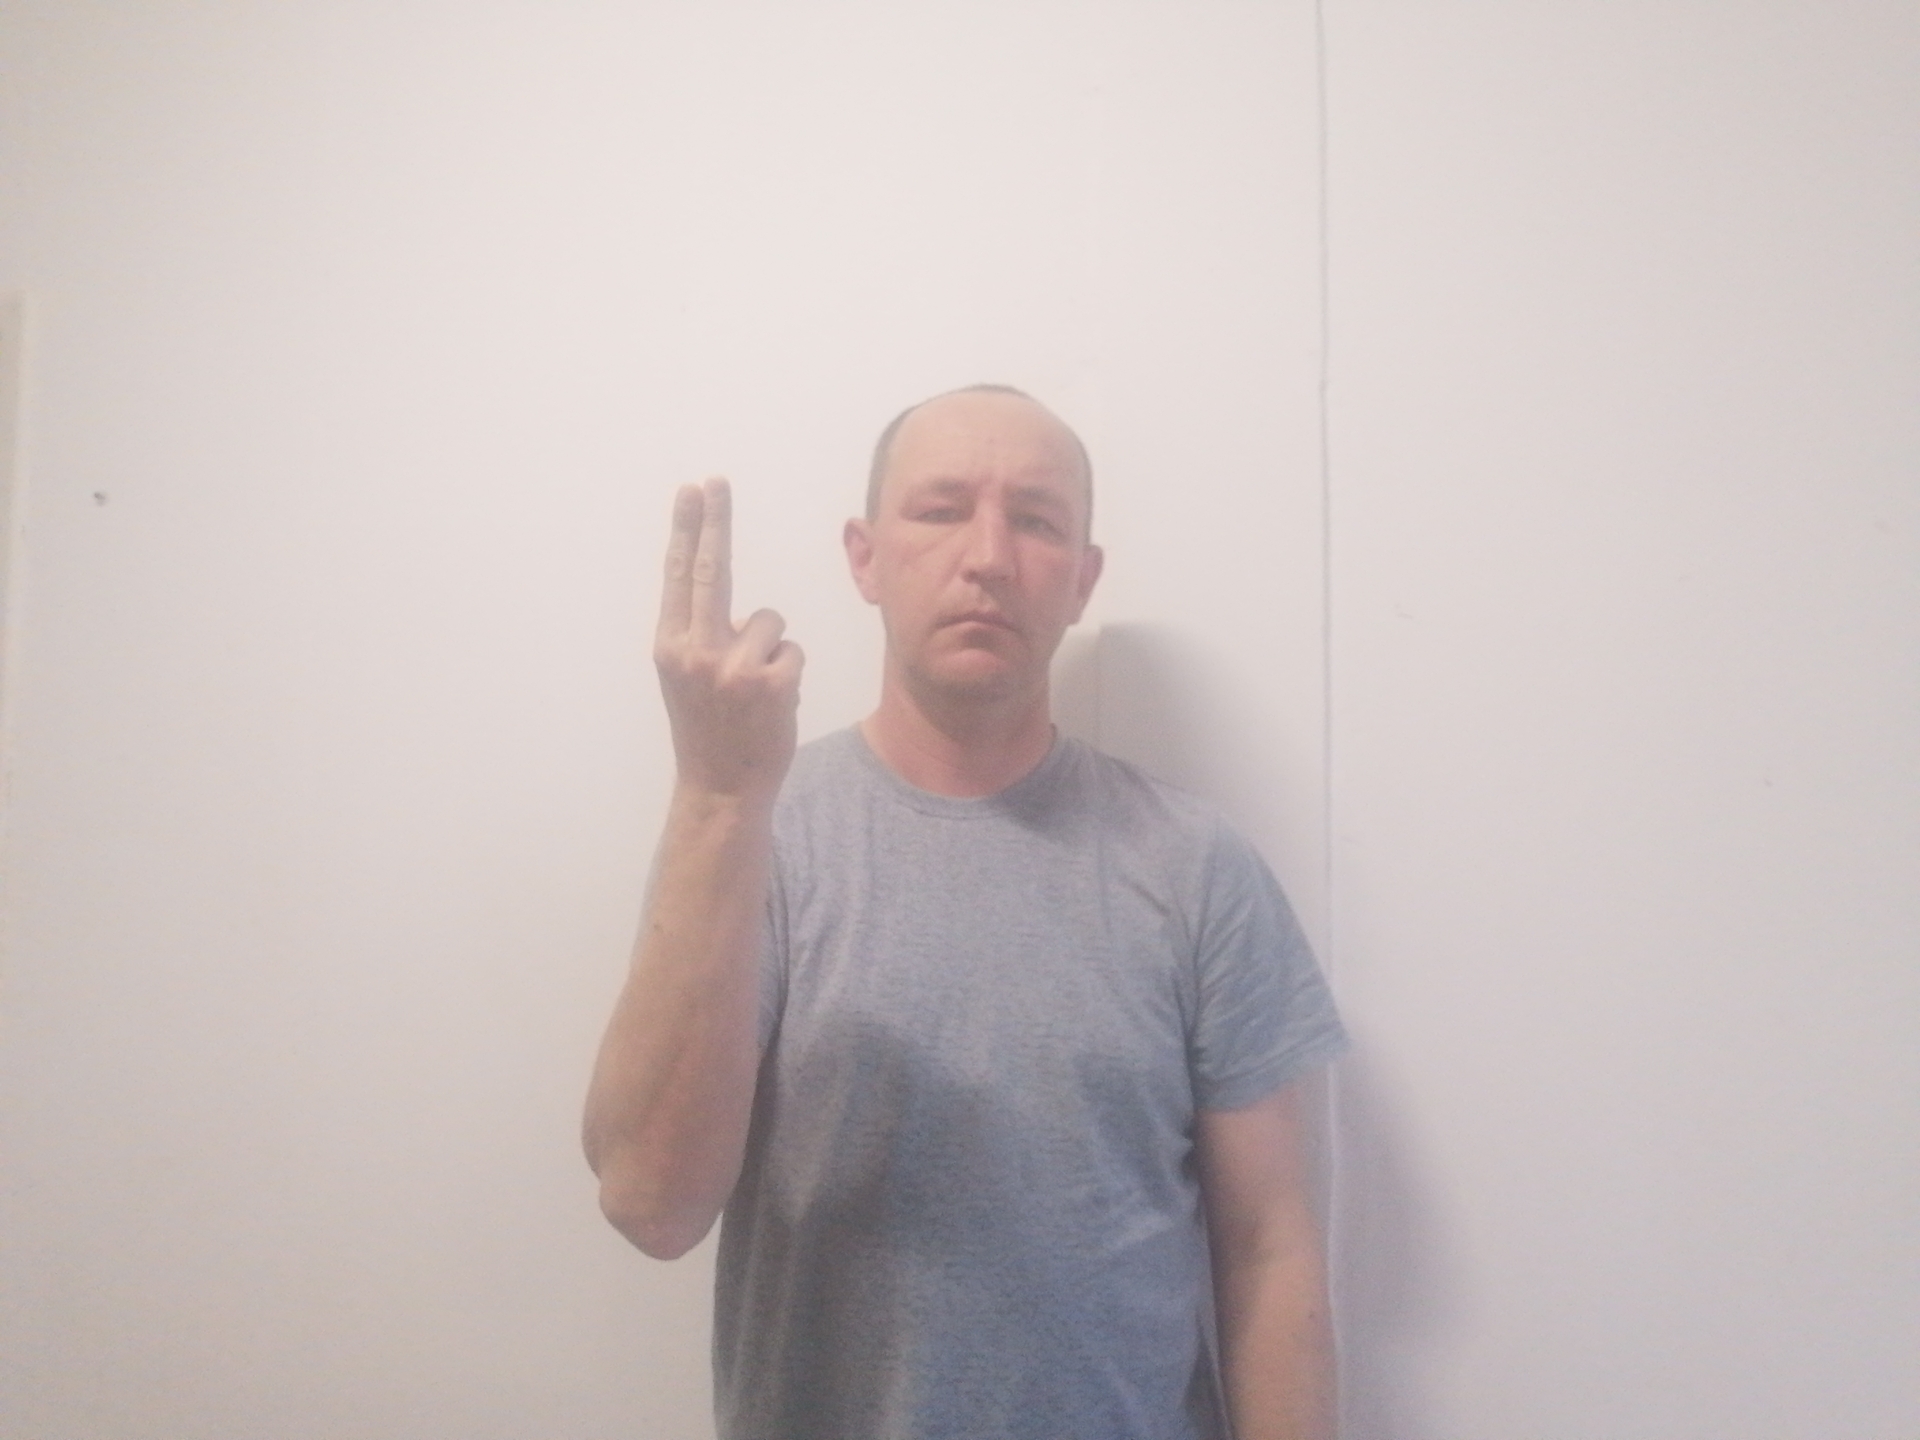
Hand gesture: two_up_inverted